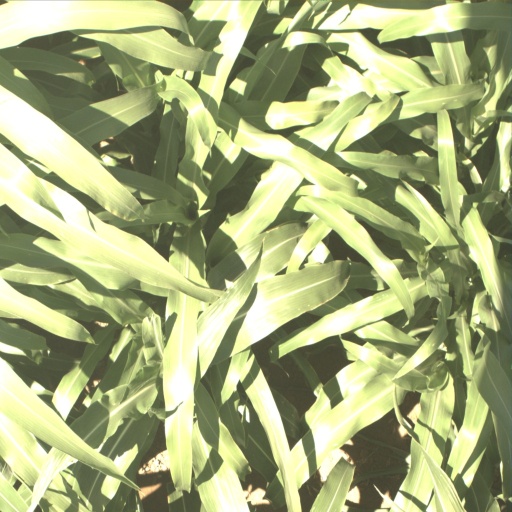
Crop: sorghum